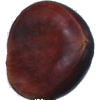
Label: chestnut